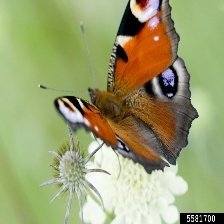
Species: PEACOCK
Butterfly family (ImageNet category): admiral